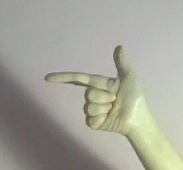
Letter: yaa